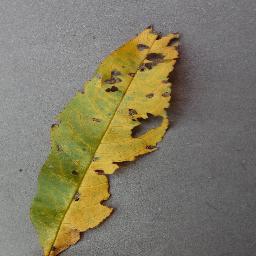
Label: Peach___Bacterial_spot